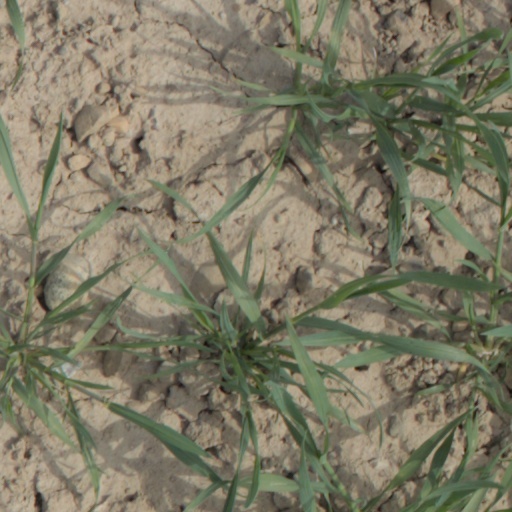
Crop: wheat